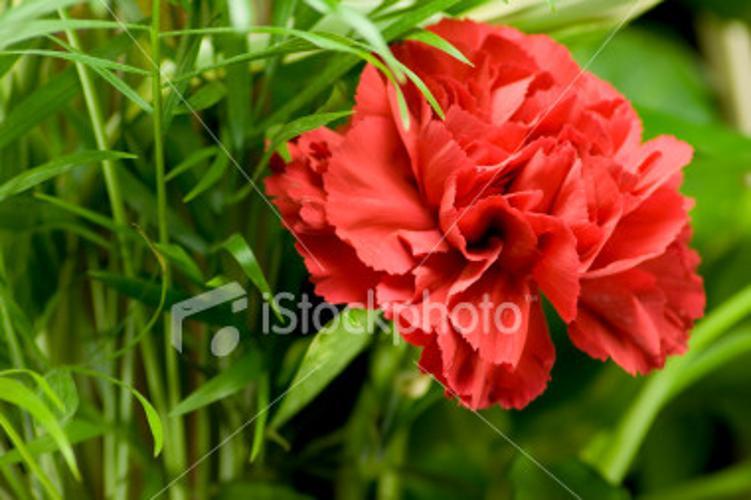
Label: carnation